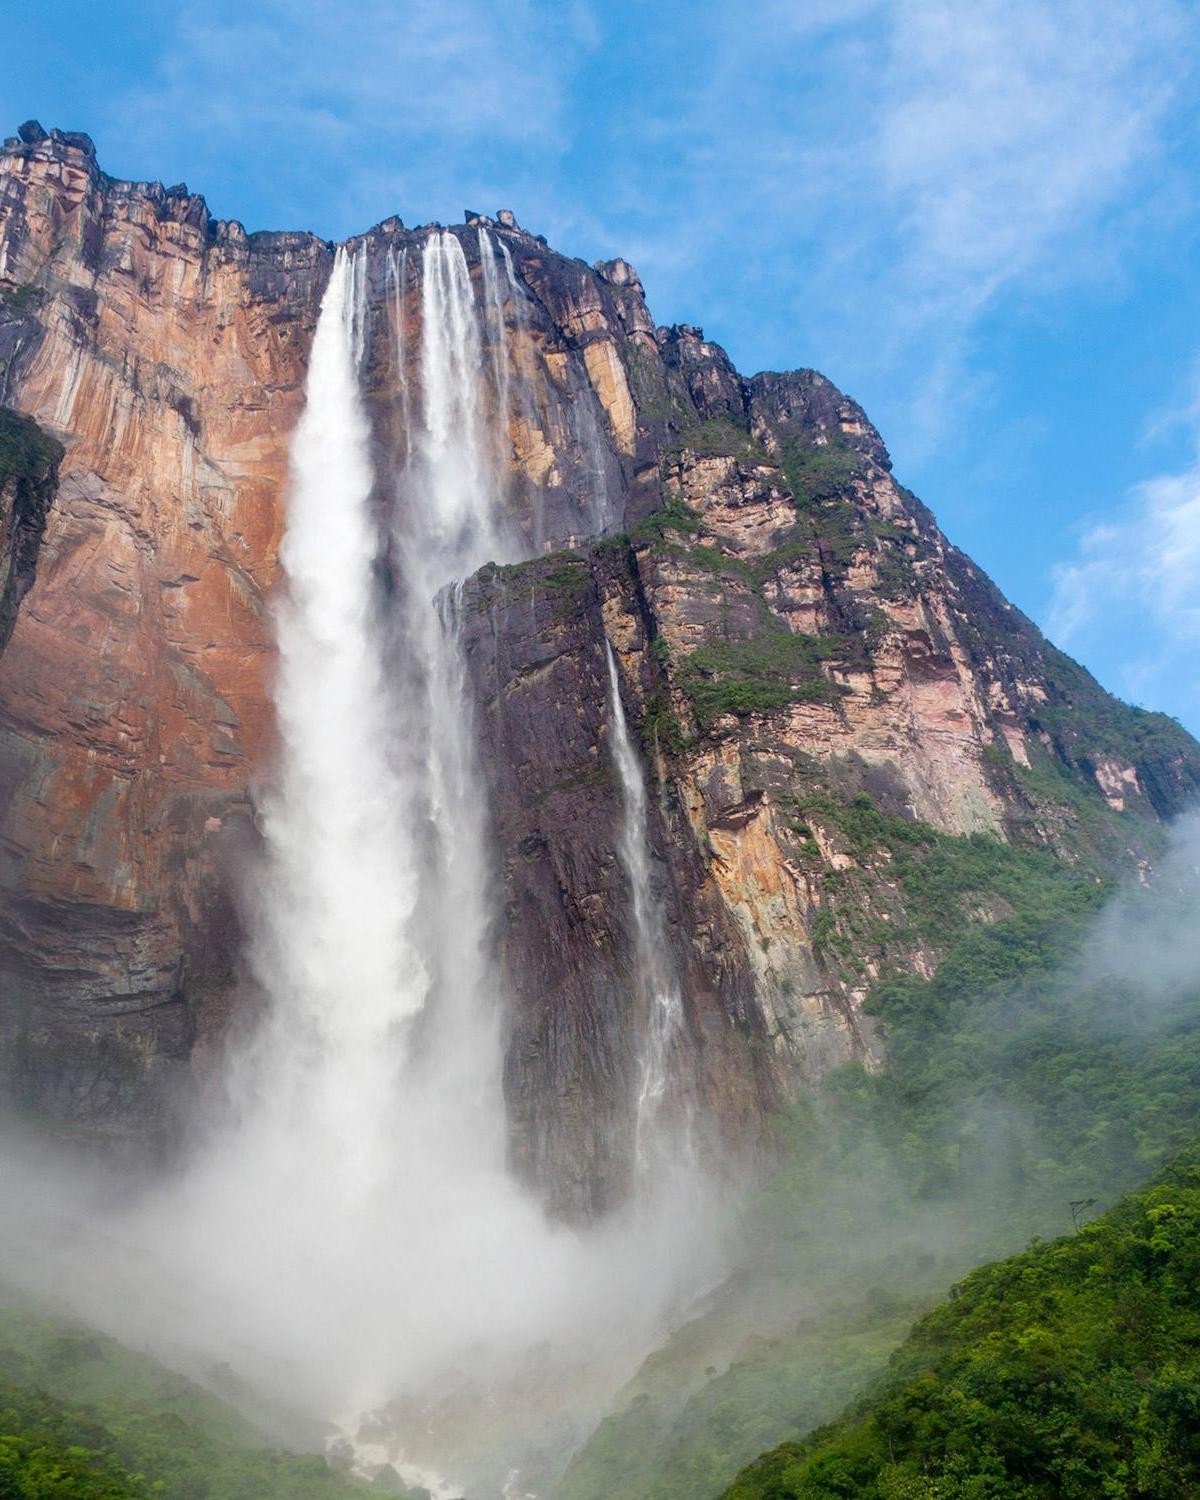
Landmark: Angel Falls